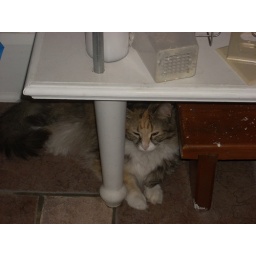
our cats are finally feeling at home. This is Janie under the sink in the kitchen